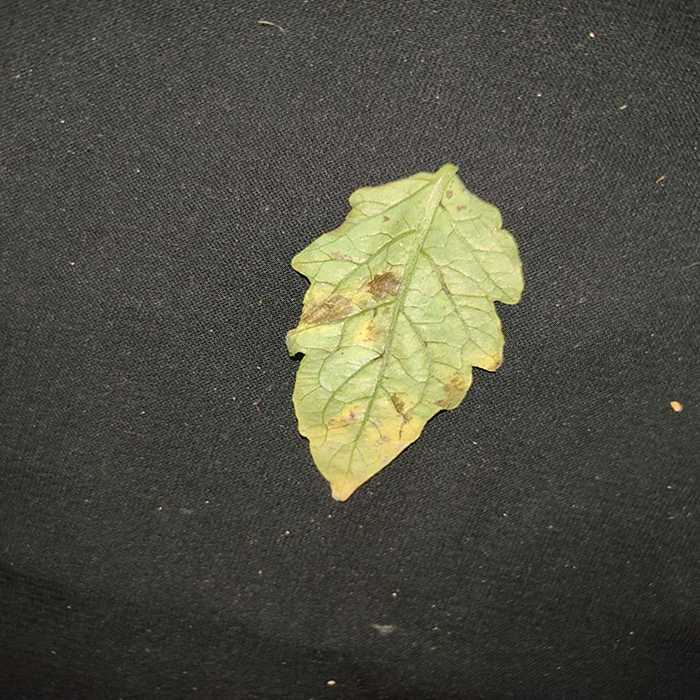
Plant: Tomato
Label: Tomato Bacterial spot